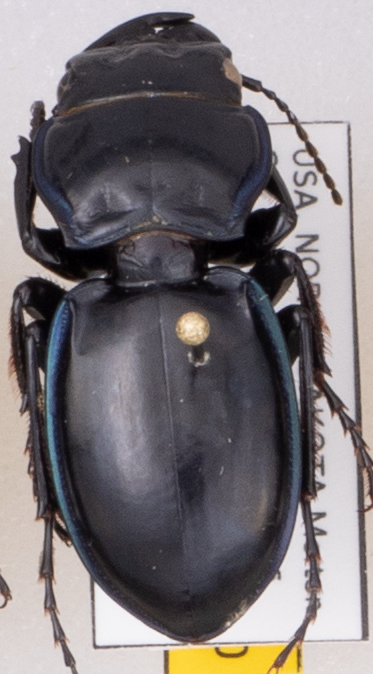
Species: Pasimachus elongatus
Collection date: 2021-06-01
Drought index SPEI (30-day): -0.386
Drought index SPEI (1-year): -2.09
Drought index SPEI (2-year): -0.692